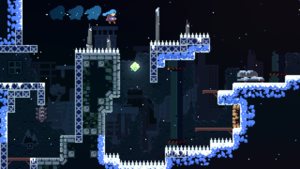
Hollow Knight est un jeu vidéo indépendant de type metroidvania développé et édité par Team Cherry, un petit studio australien dont il est la première réalisation commerciale. Il sort en 2017 sur PC, puis en 2018 sur les consoles Nintendo Switch, PlayStation 4 et Xbox One. Son développement sur le long terme a en grande partie été rendu possible par un important financement participatif sur la plate-forme Kickstarter.